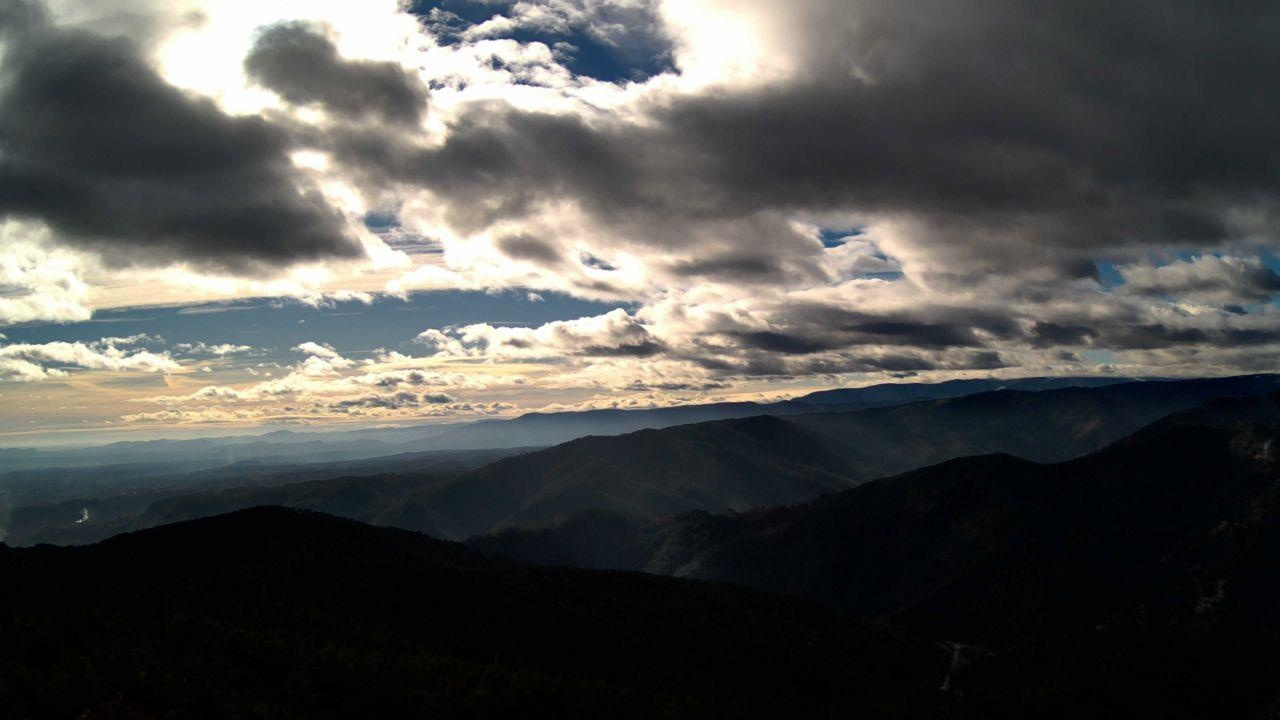
Fire: no
Smoke: yes